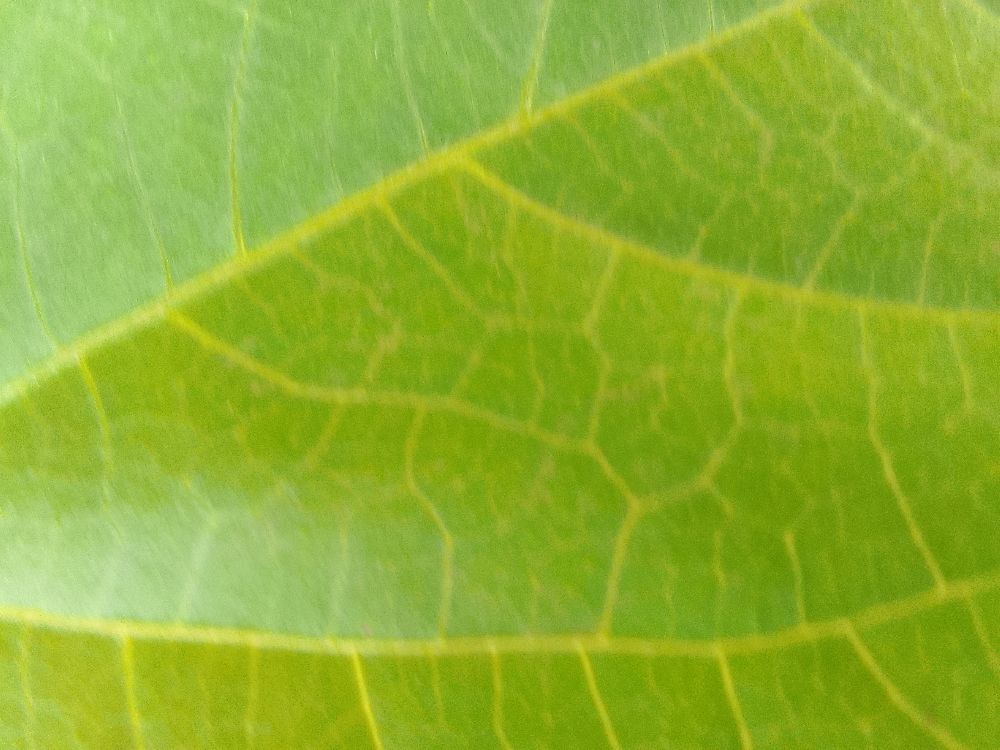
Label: healthy